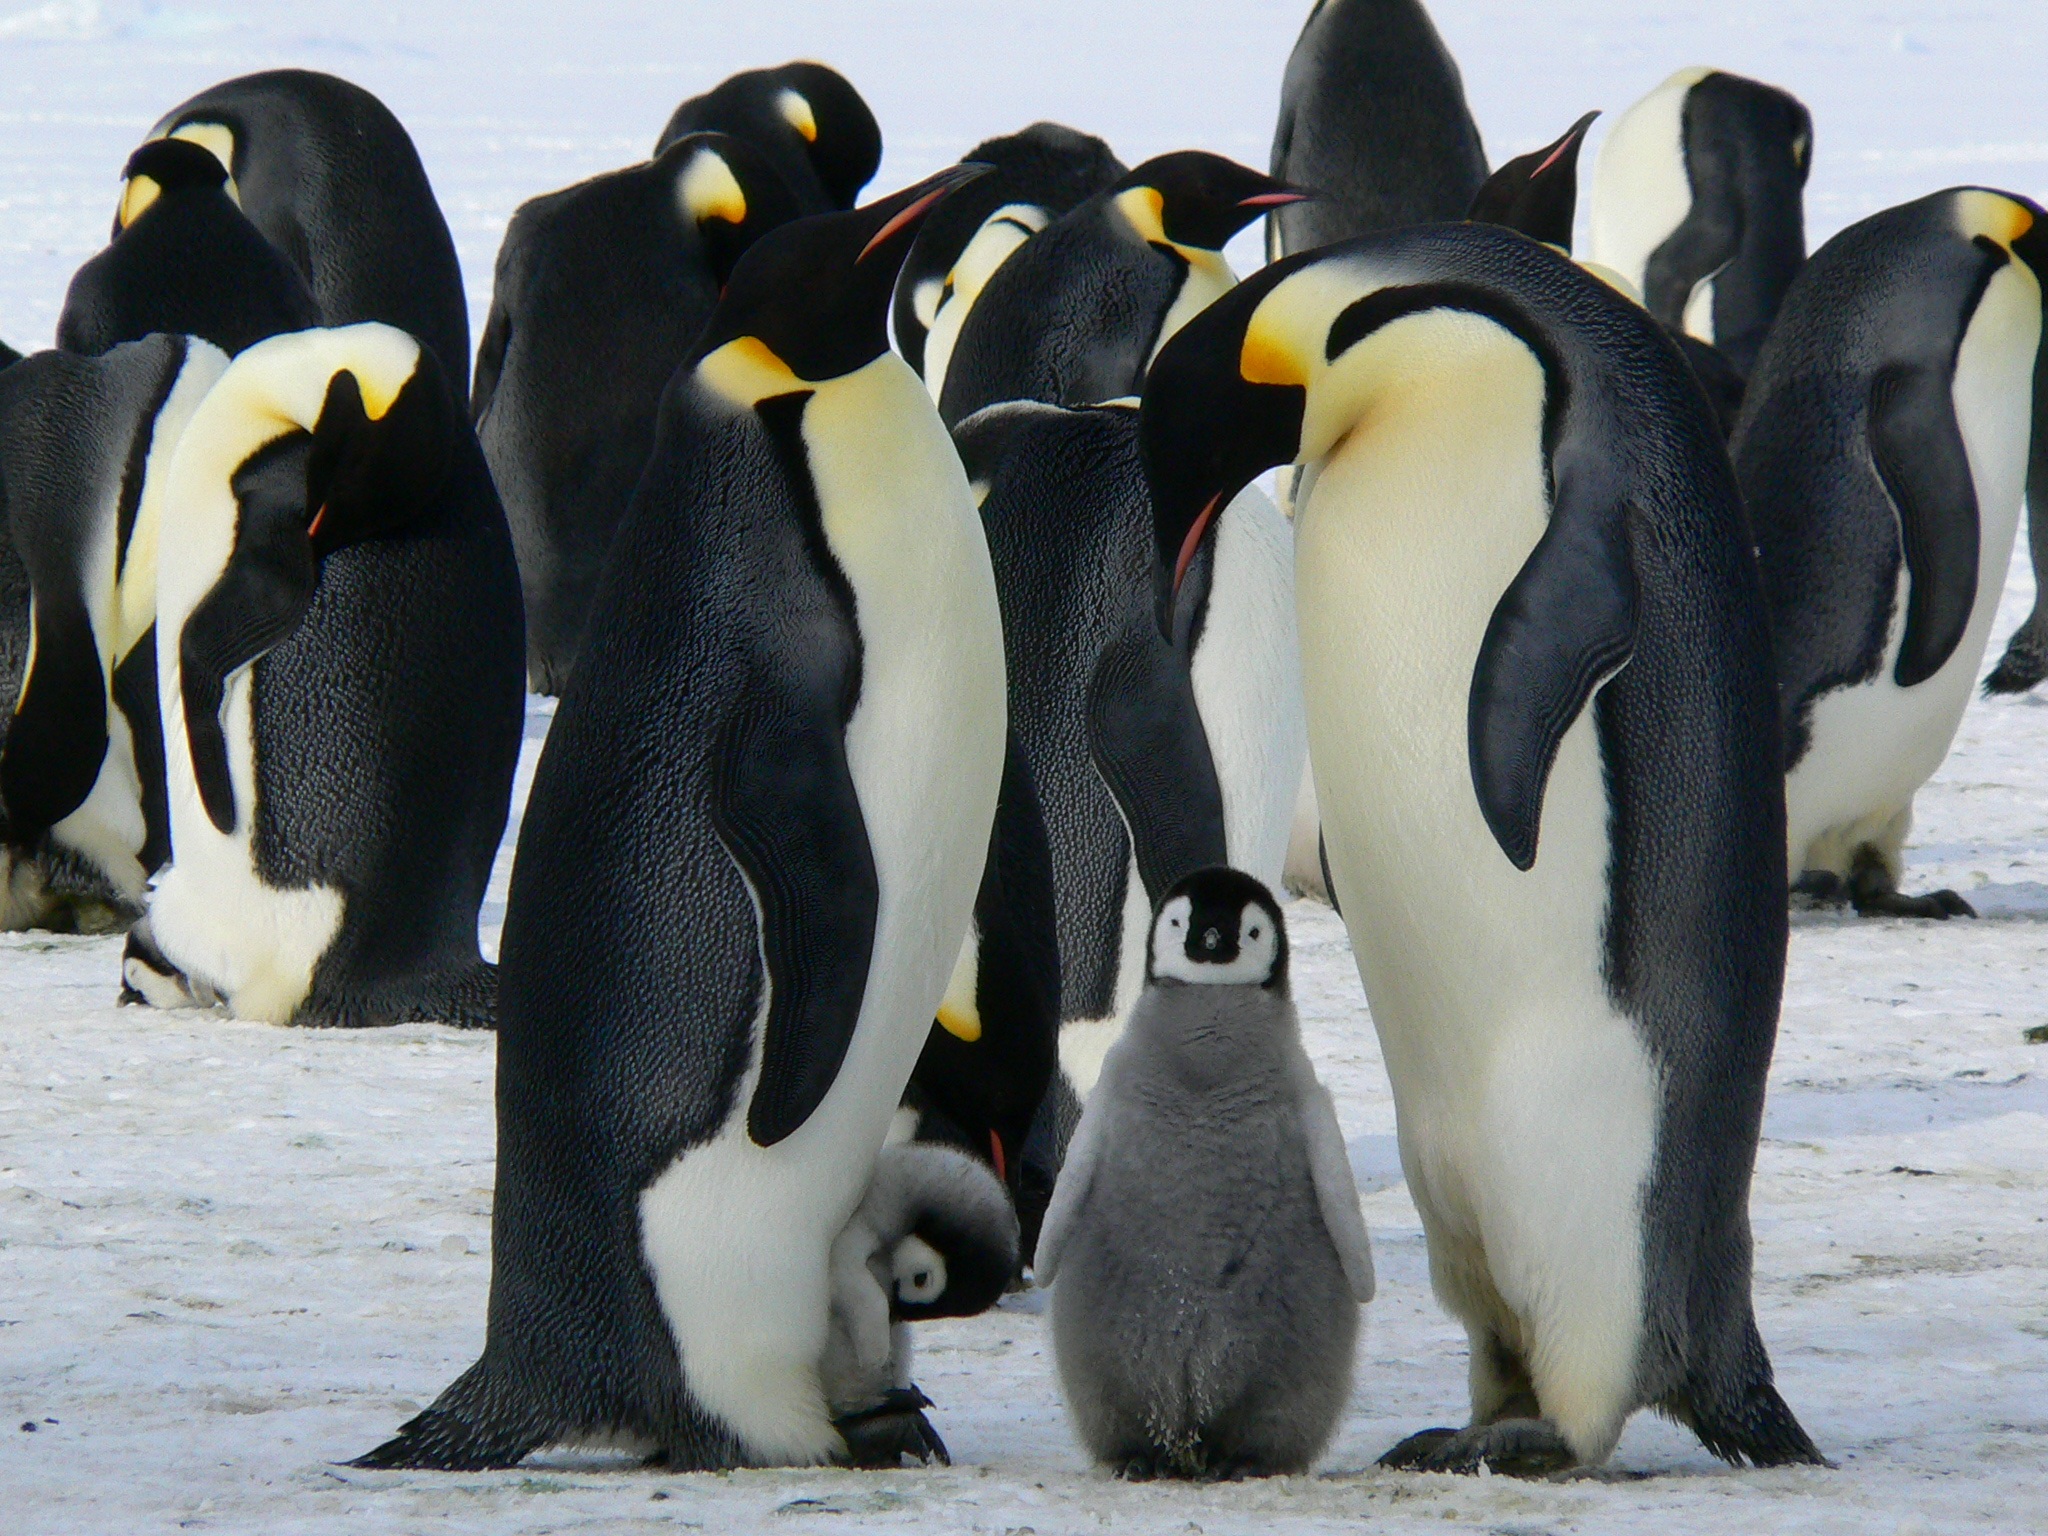
nature, wilderness, cold, bird, cute, isolated, wildlife, wild, ice, beak, natural, fauna, penguin, life, polar, antarctic, animals, vertebrate, penguins, antarctica, emperor, flightless bird, king penguin